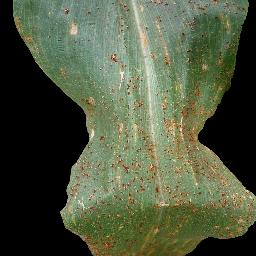
Label: Corn___Common_rust